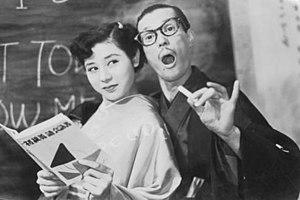
Le Profil de la ville est un film japonais de Hiroshi Shimizu sorti en 1953.